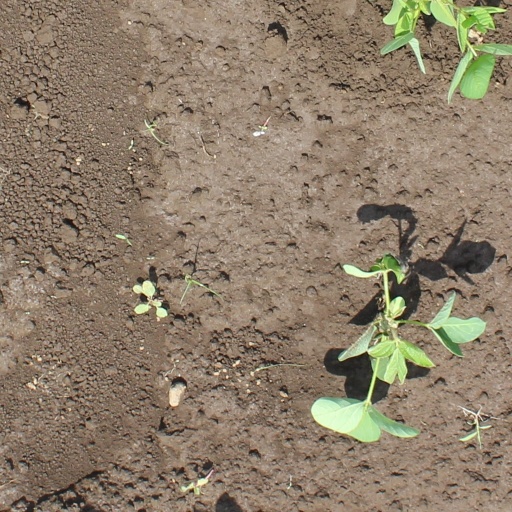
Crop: soybean